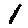
Label: 1